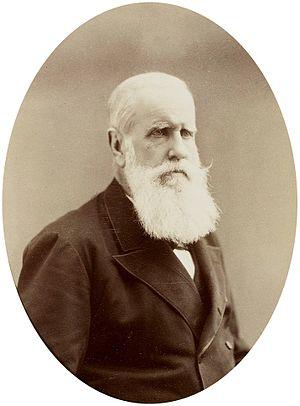
Alphonse Justin Liébert, né en 1827 à Tournai en Belgique et mort en 1914 à Paris, est un officier de marine et un photographe.
Pierre II ou Pedro II, né le 2 décembre 1825 à Rio de Janeiro et mort le 5 décembre 1891 à Paris, est empereur du Brésil de 1831 à 1889.